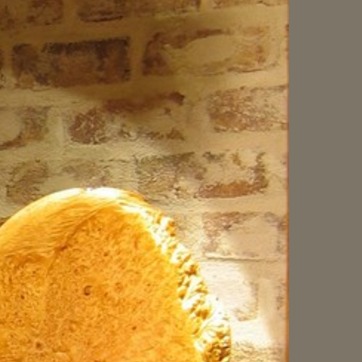
Material: brick